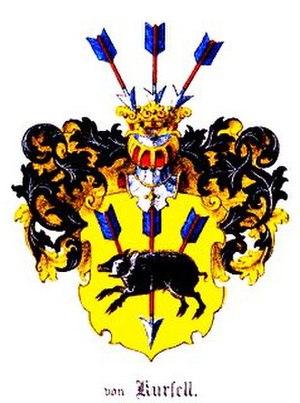
La famille Kursell est une famille noble germano-balte.